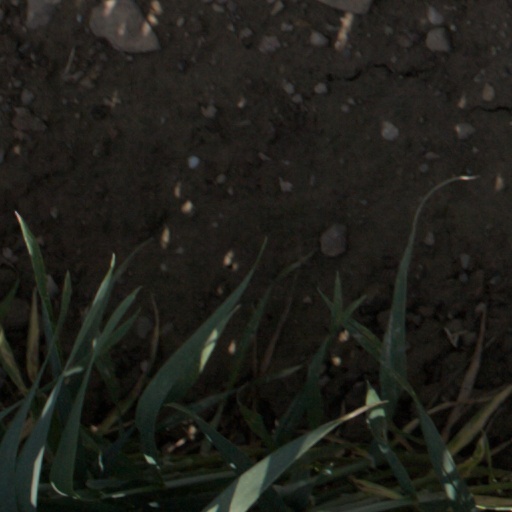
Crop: wheat